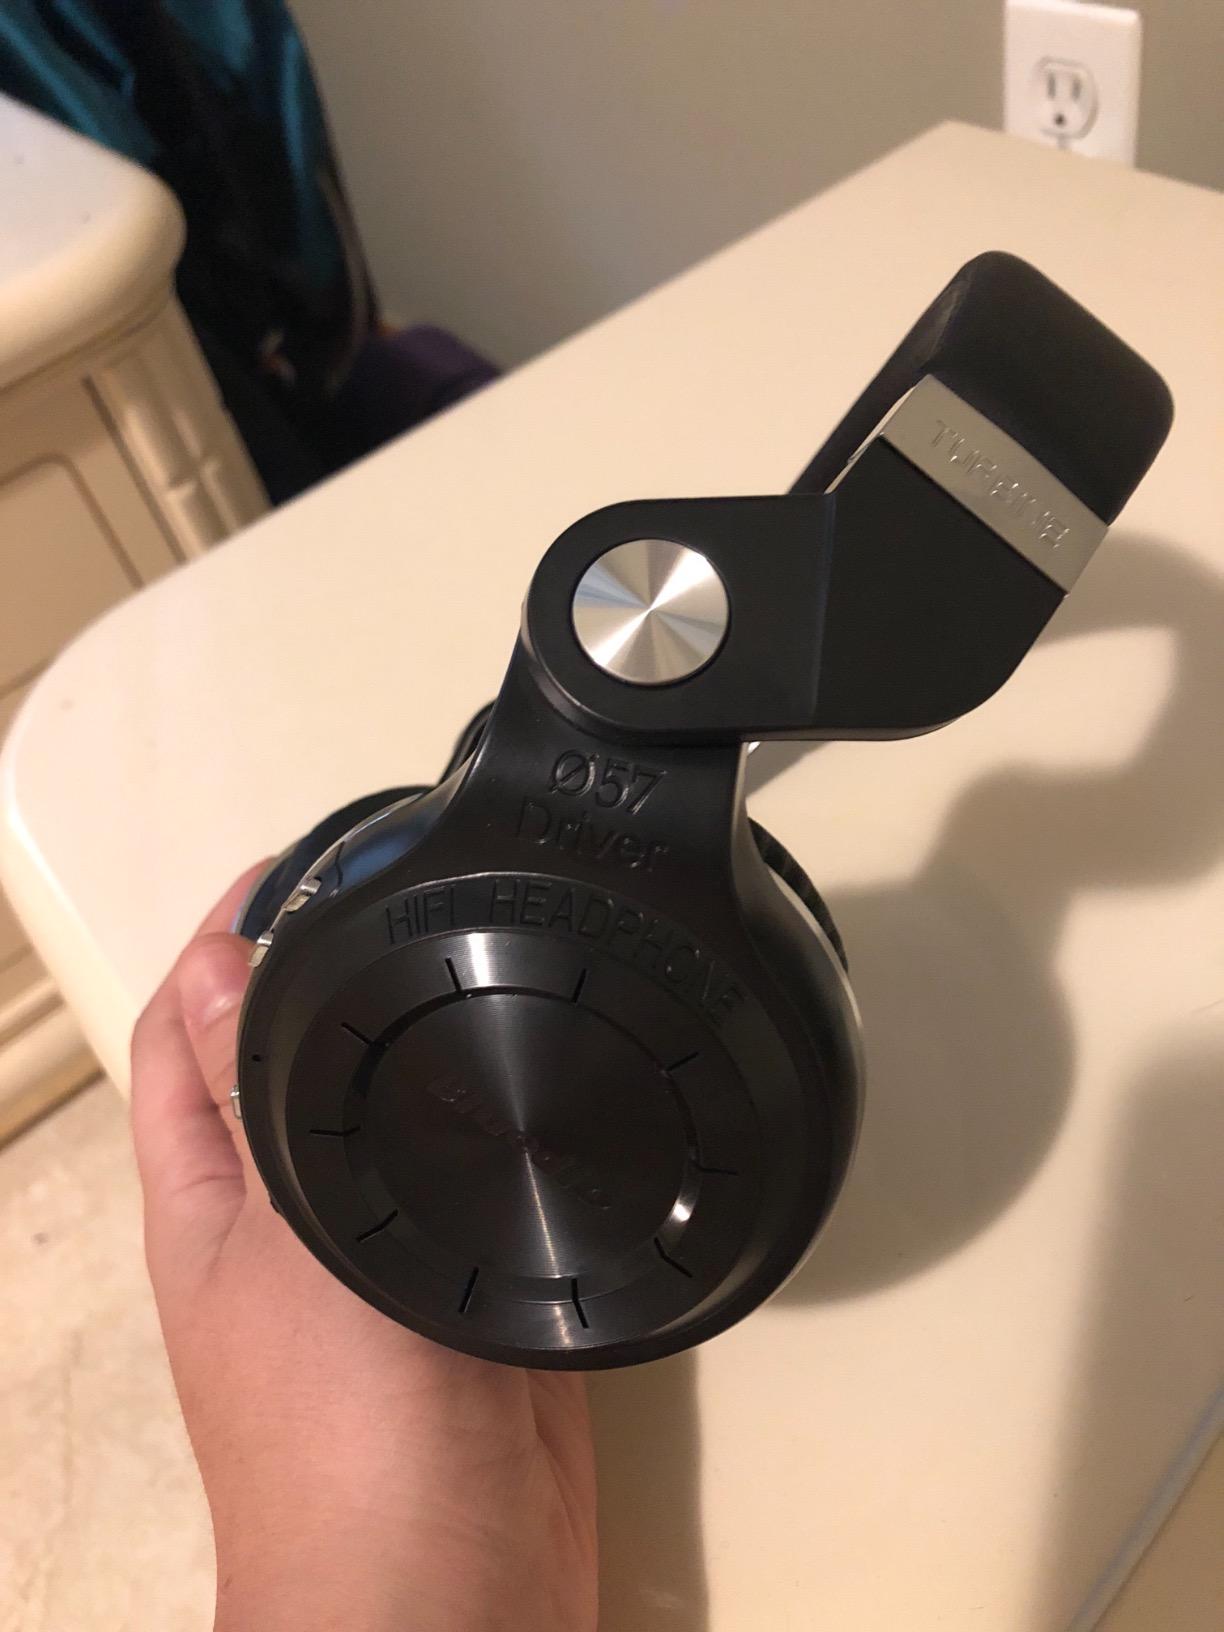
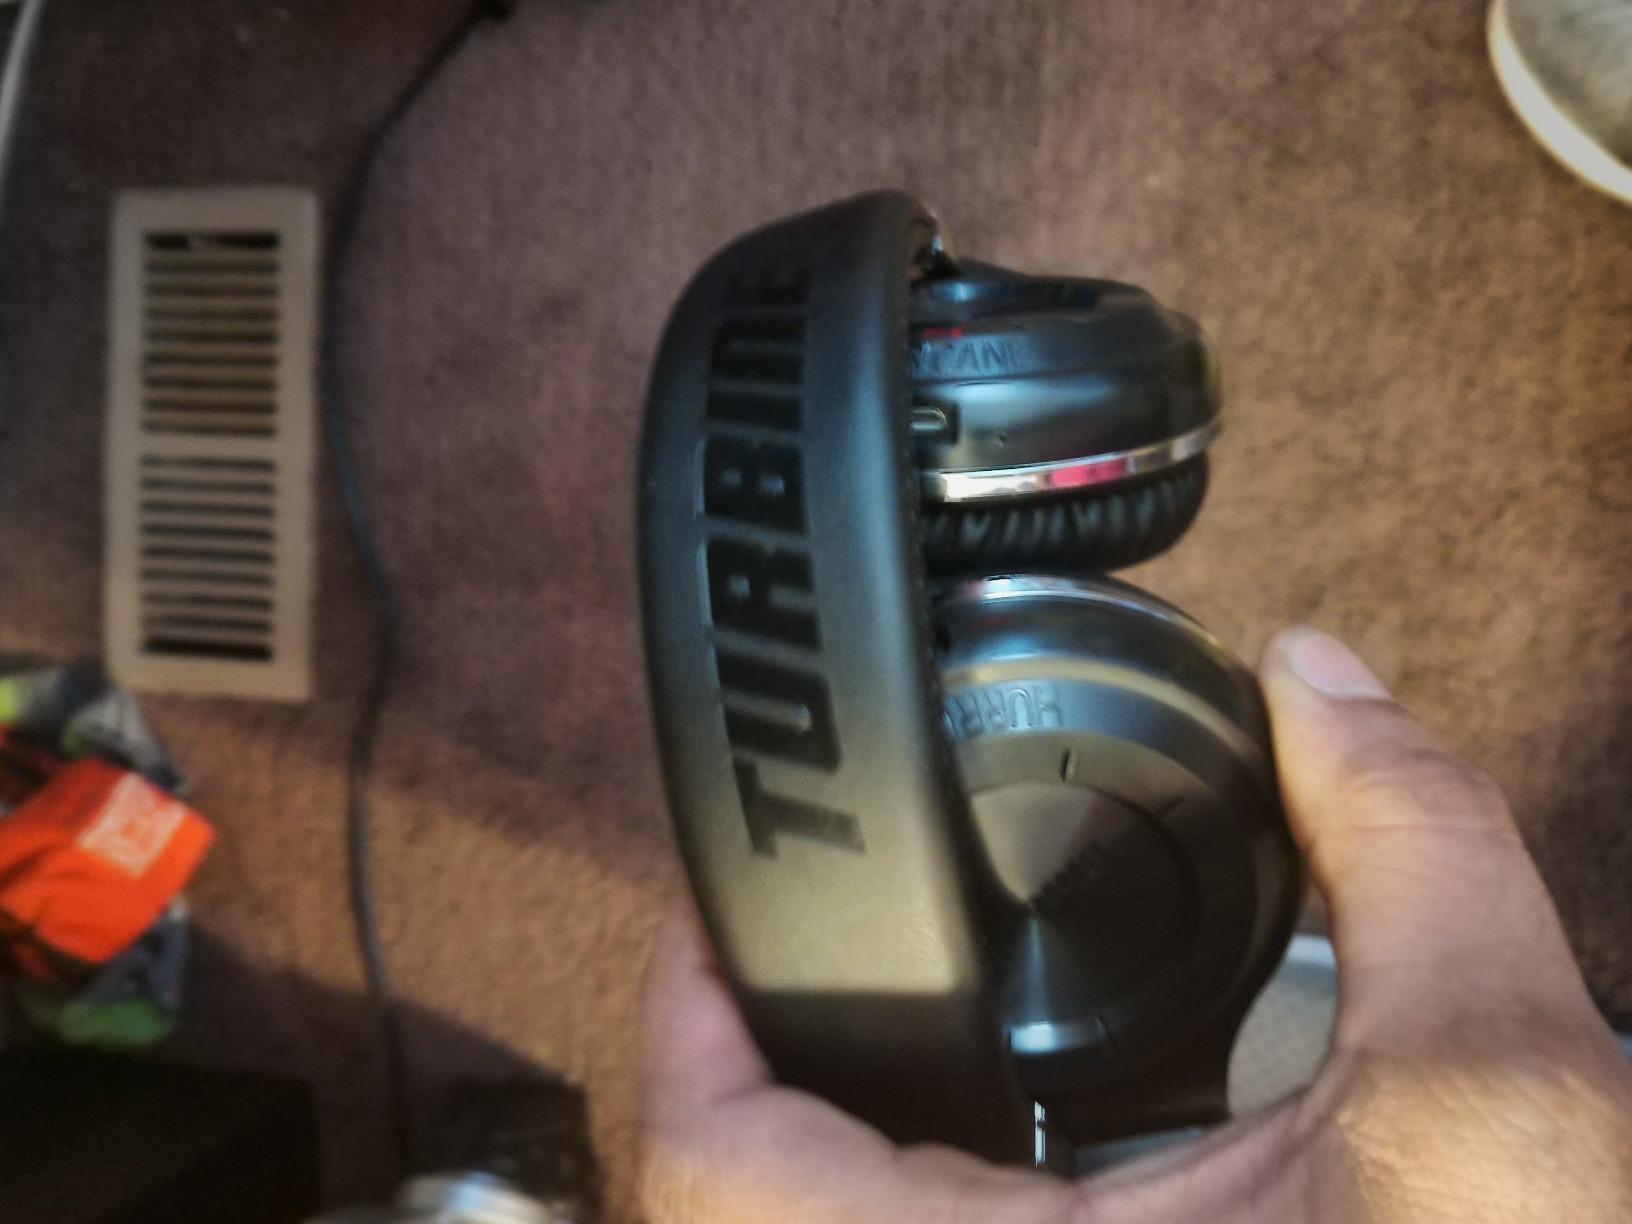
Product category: headphones
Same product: yes